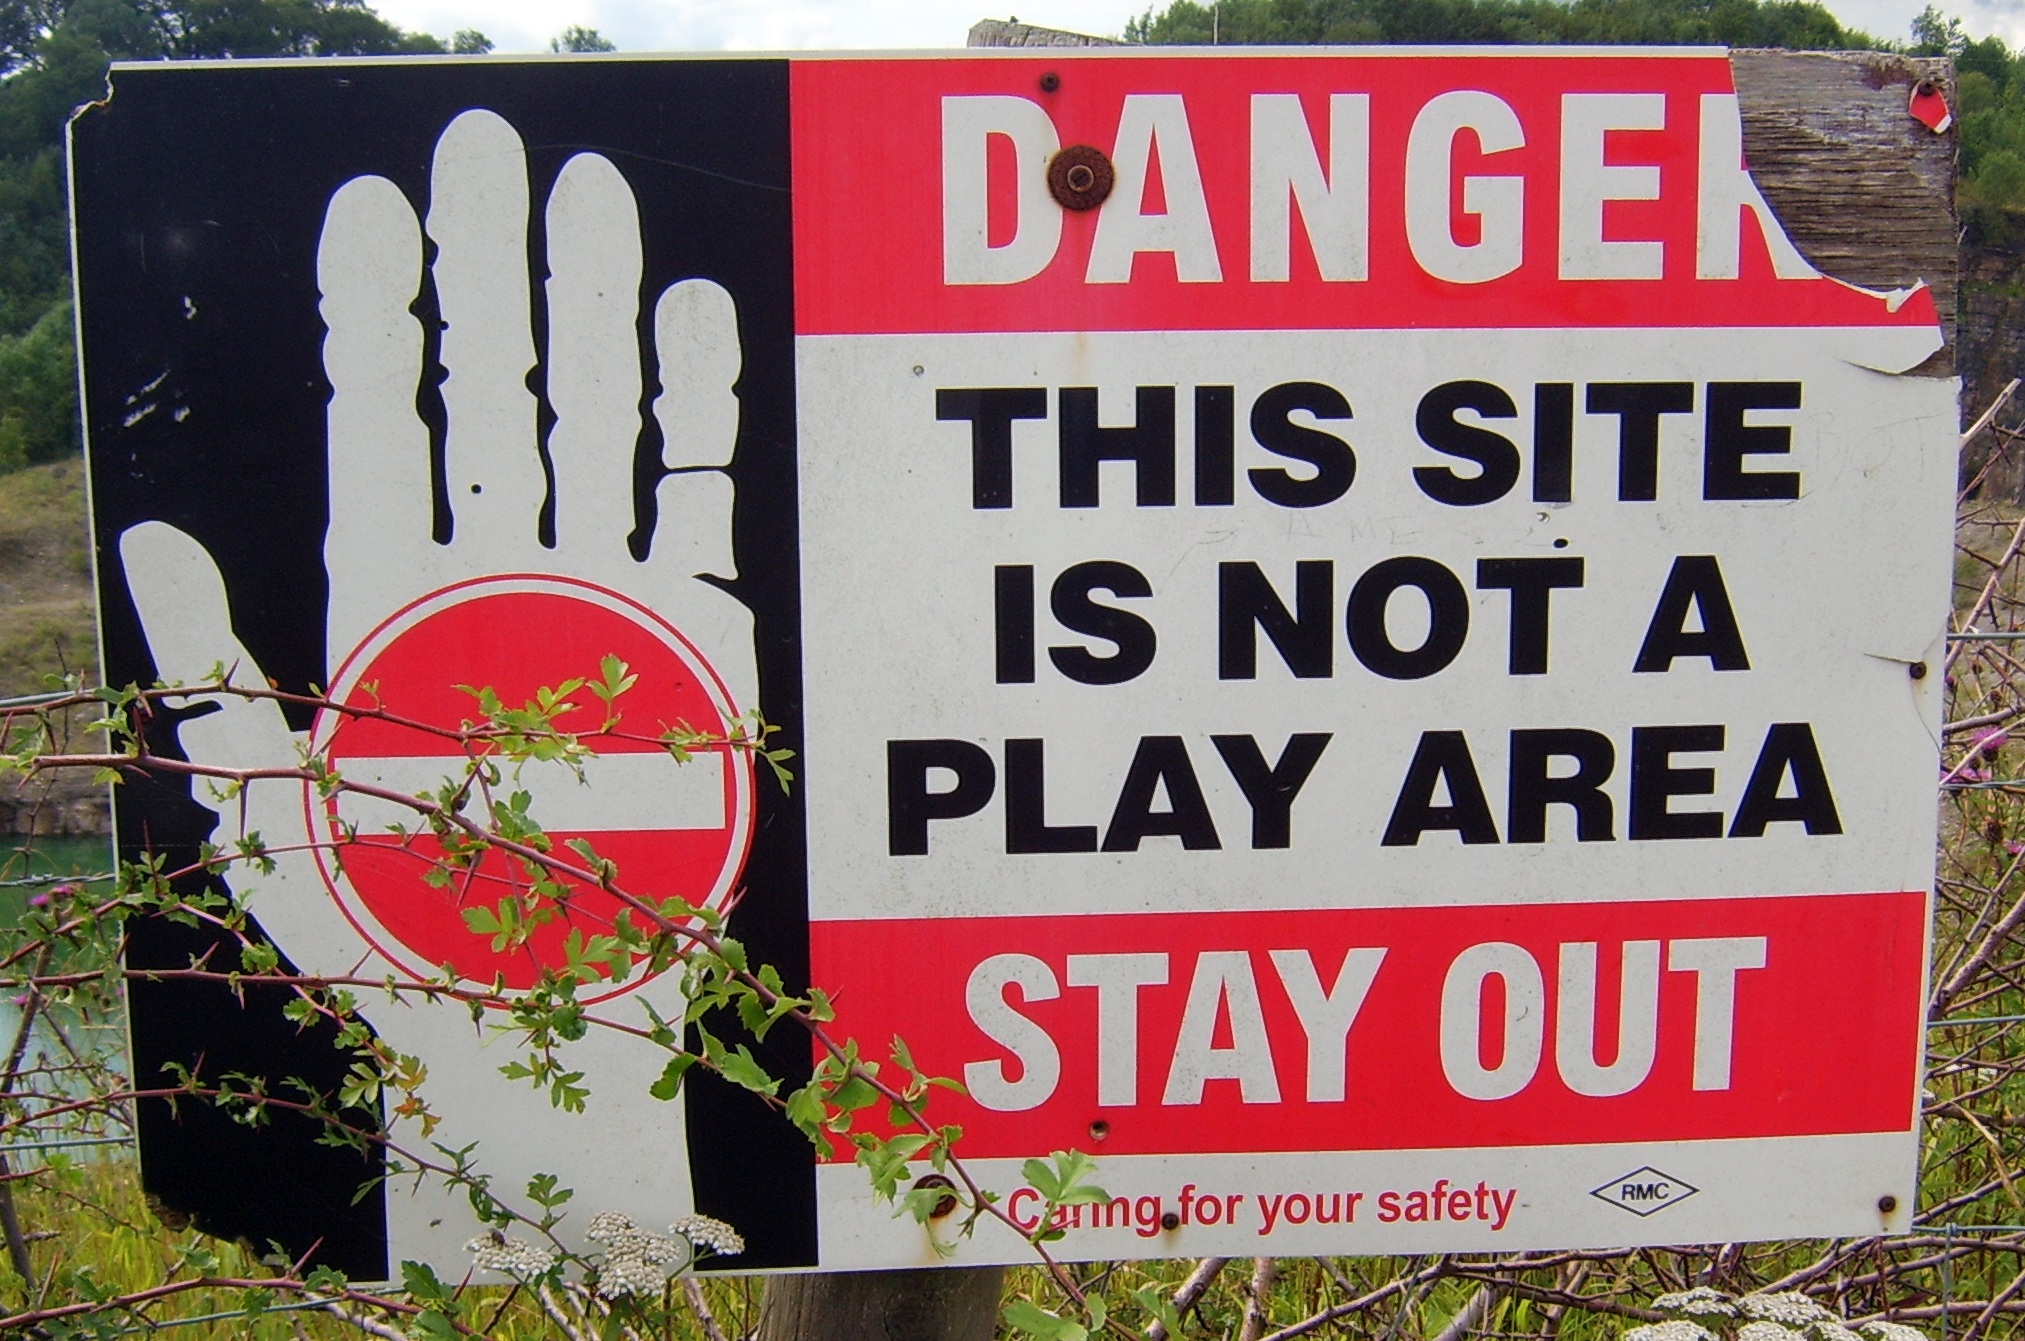
danger sign, signage, sign, tree, font, plant, traffic sign